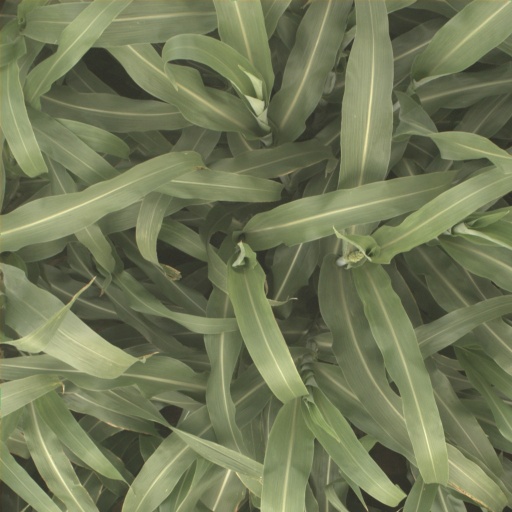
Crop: sorghum